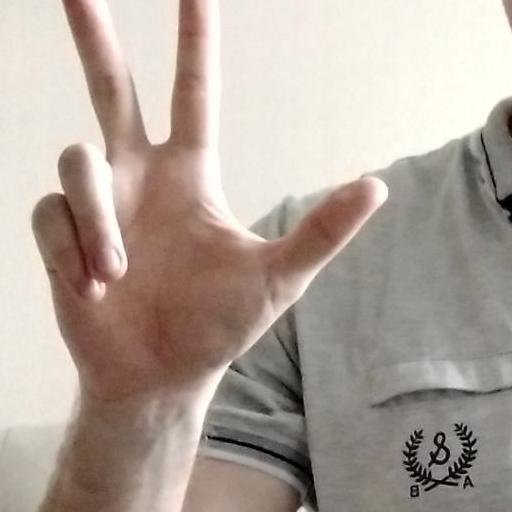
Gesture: three2